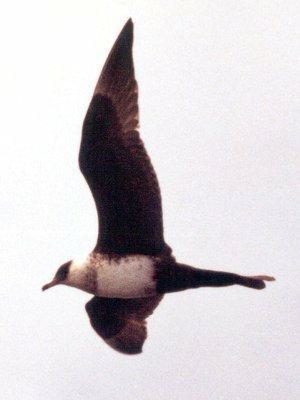
A photo of a pomarine jaeger